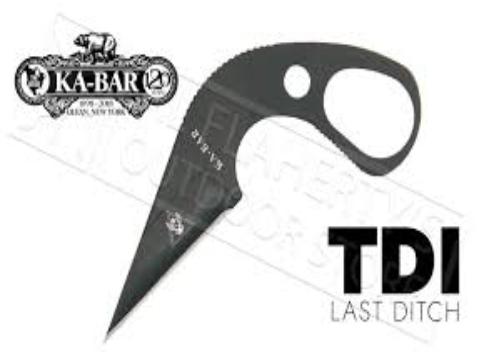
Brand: ka-bar
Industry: Others